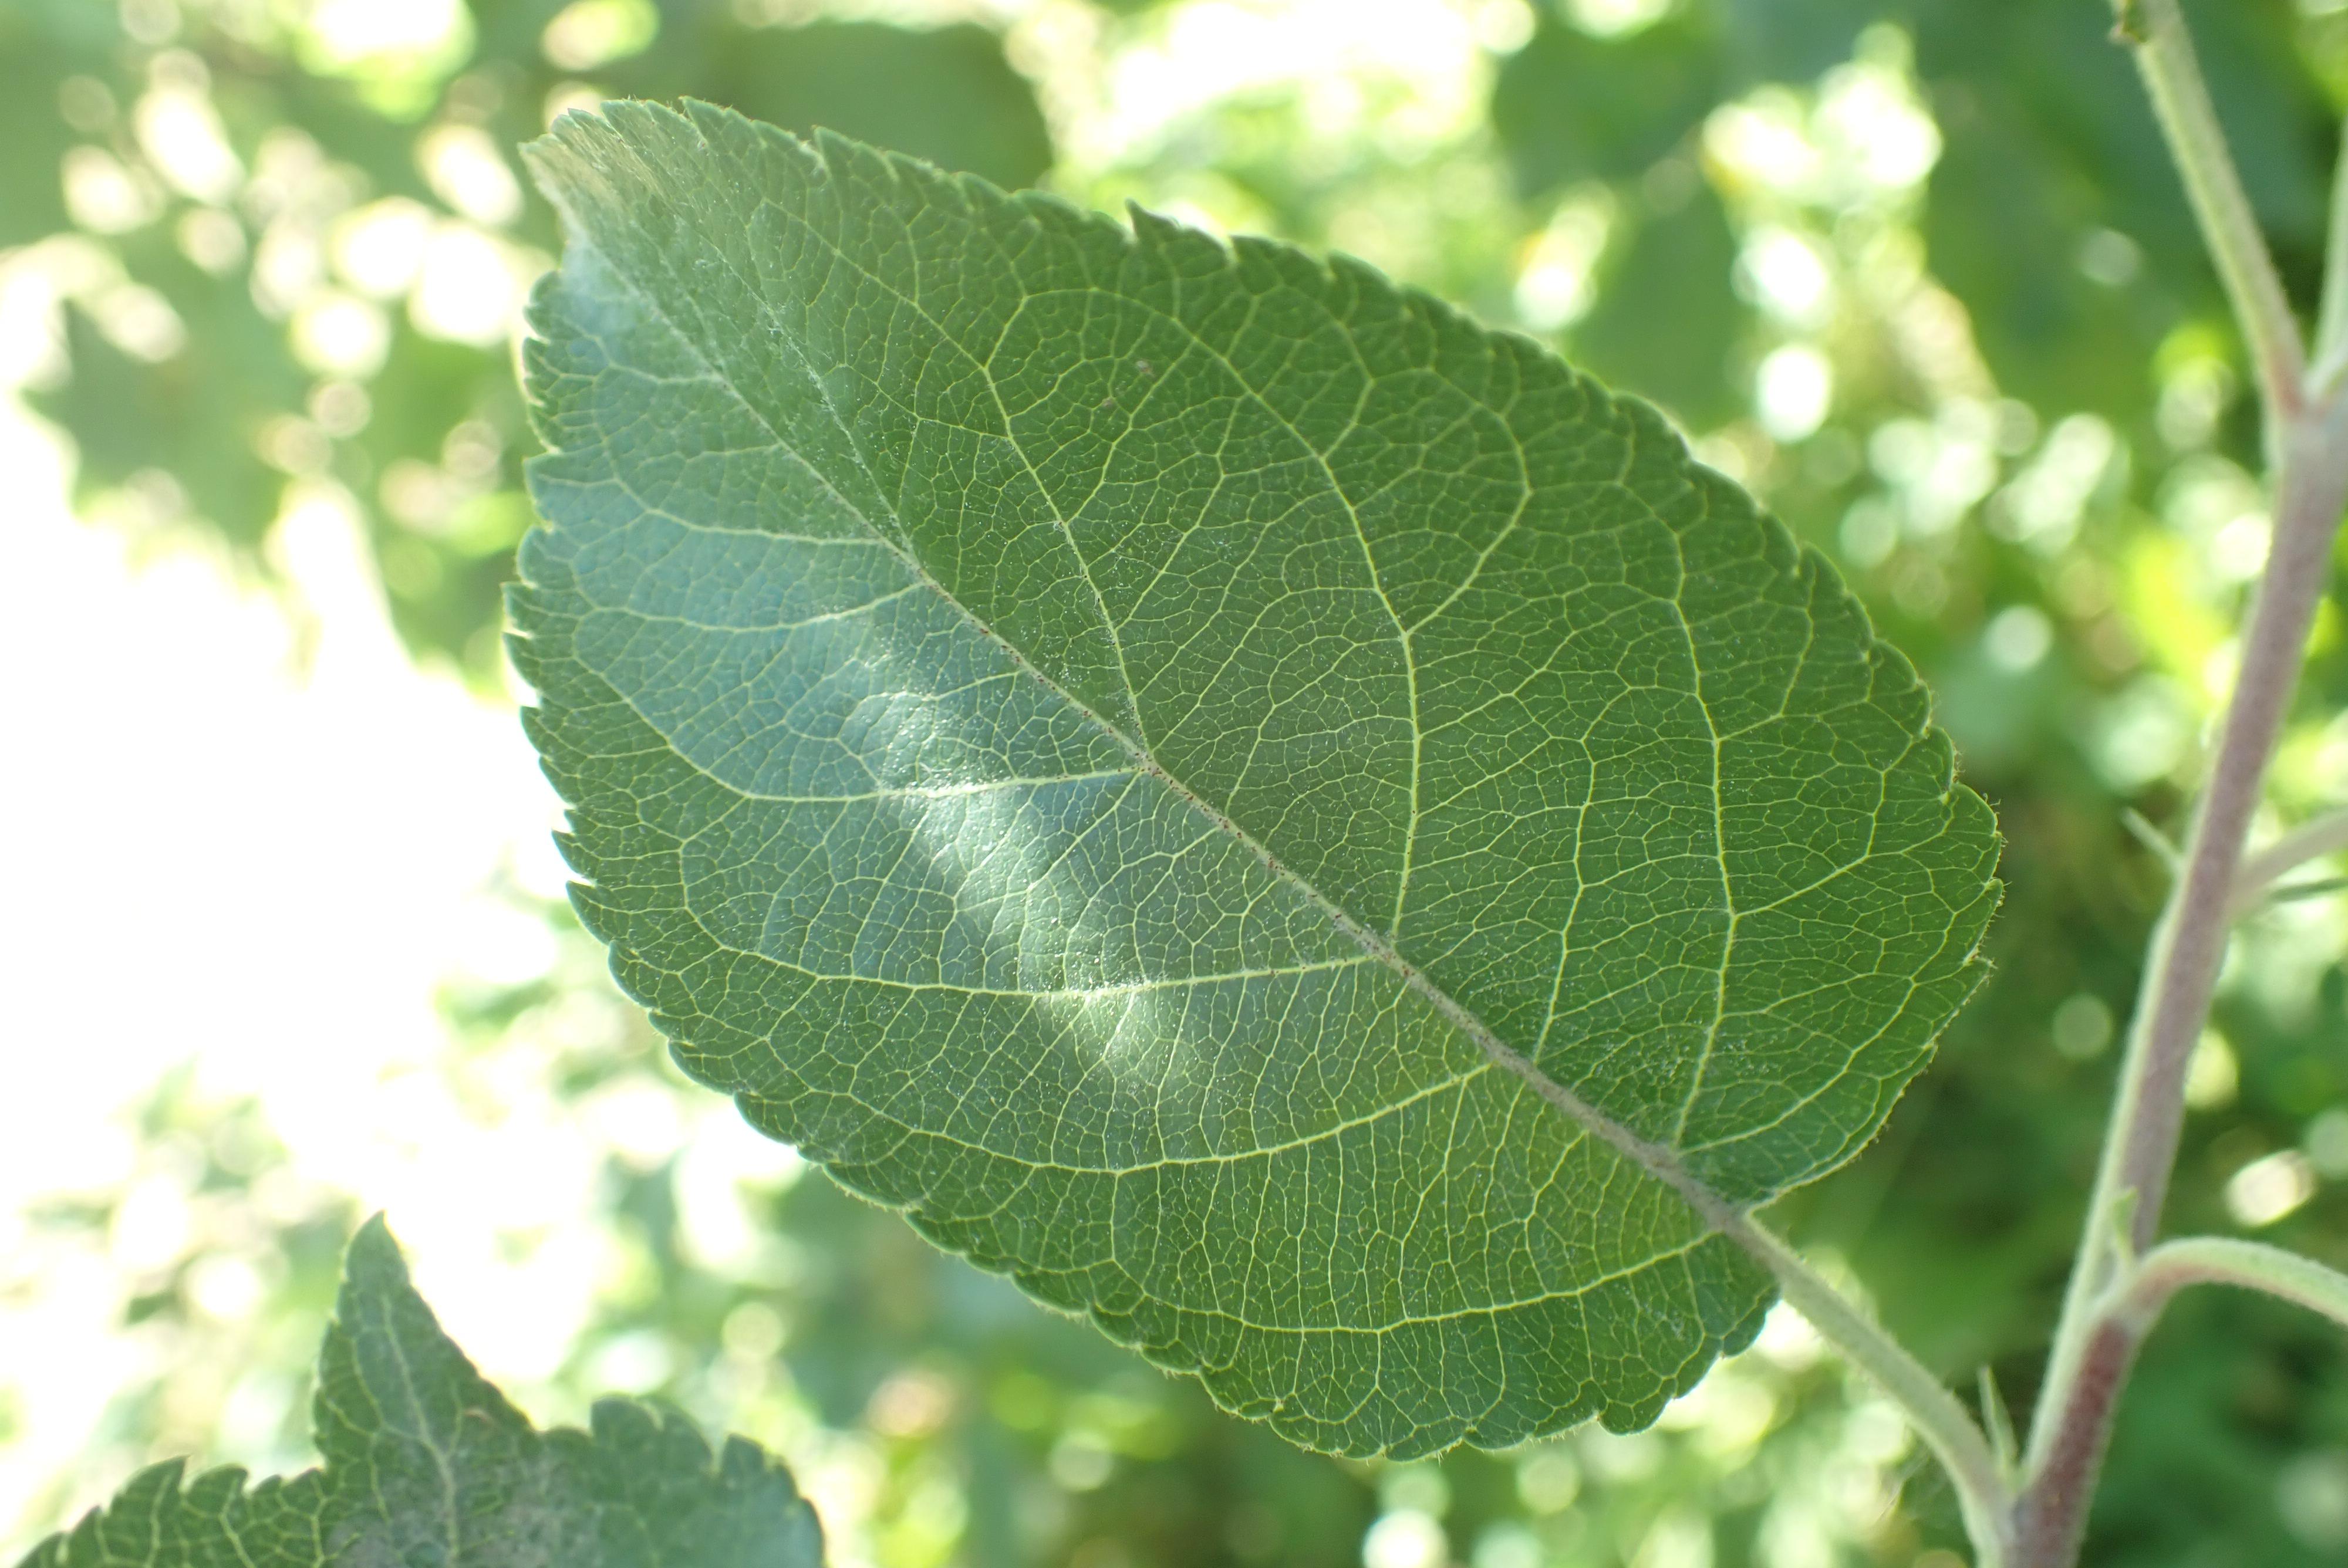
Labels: healthy